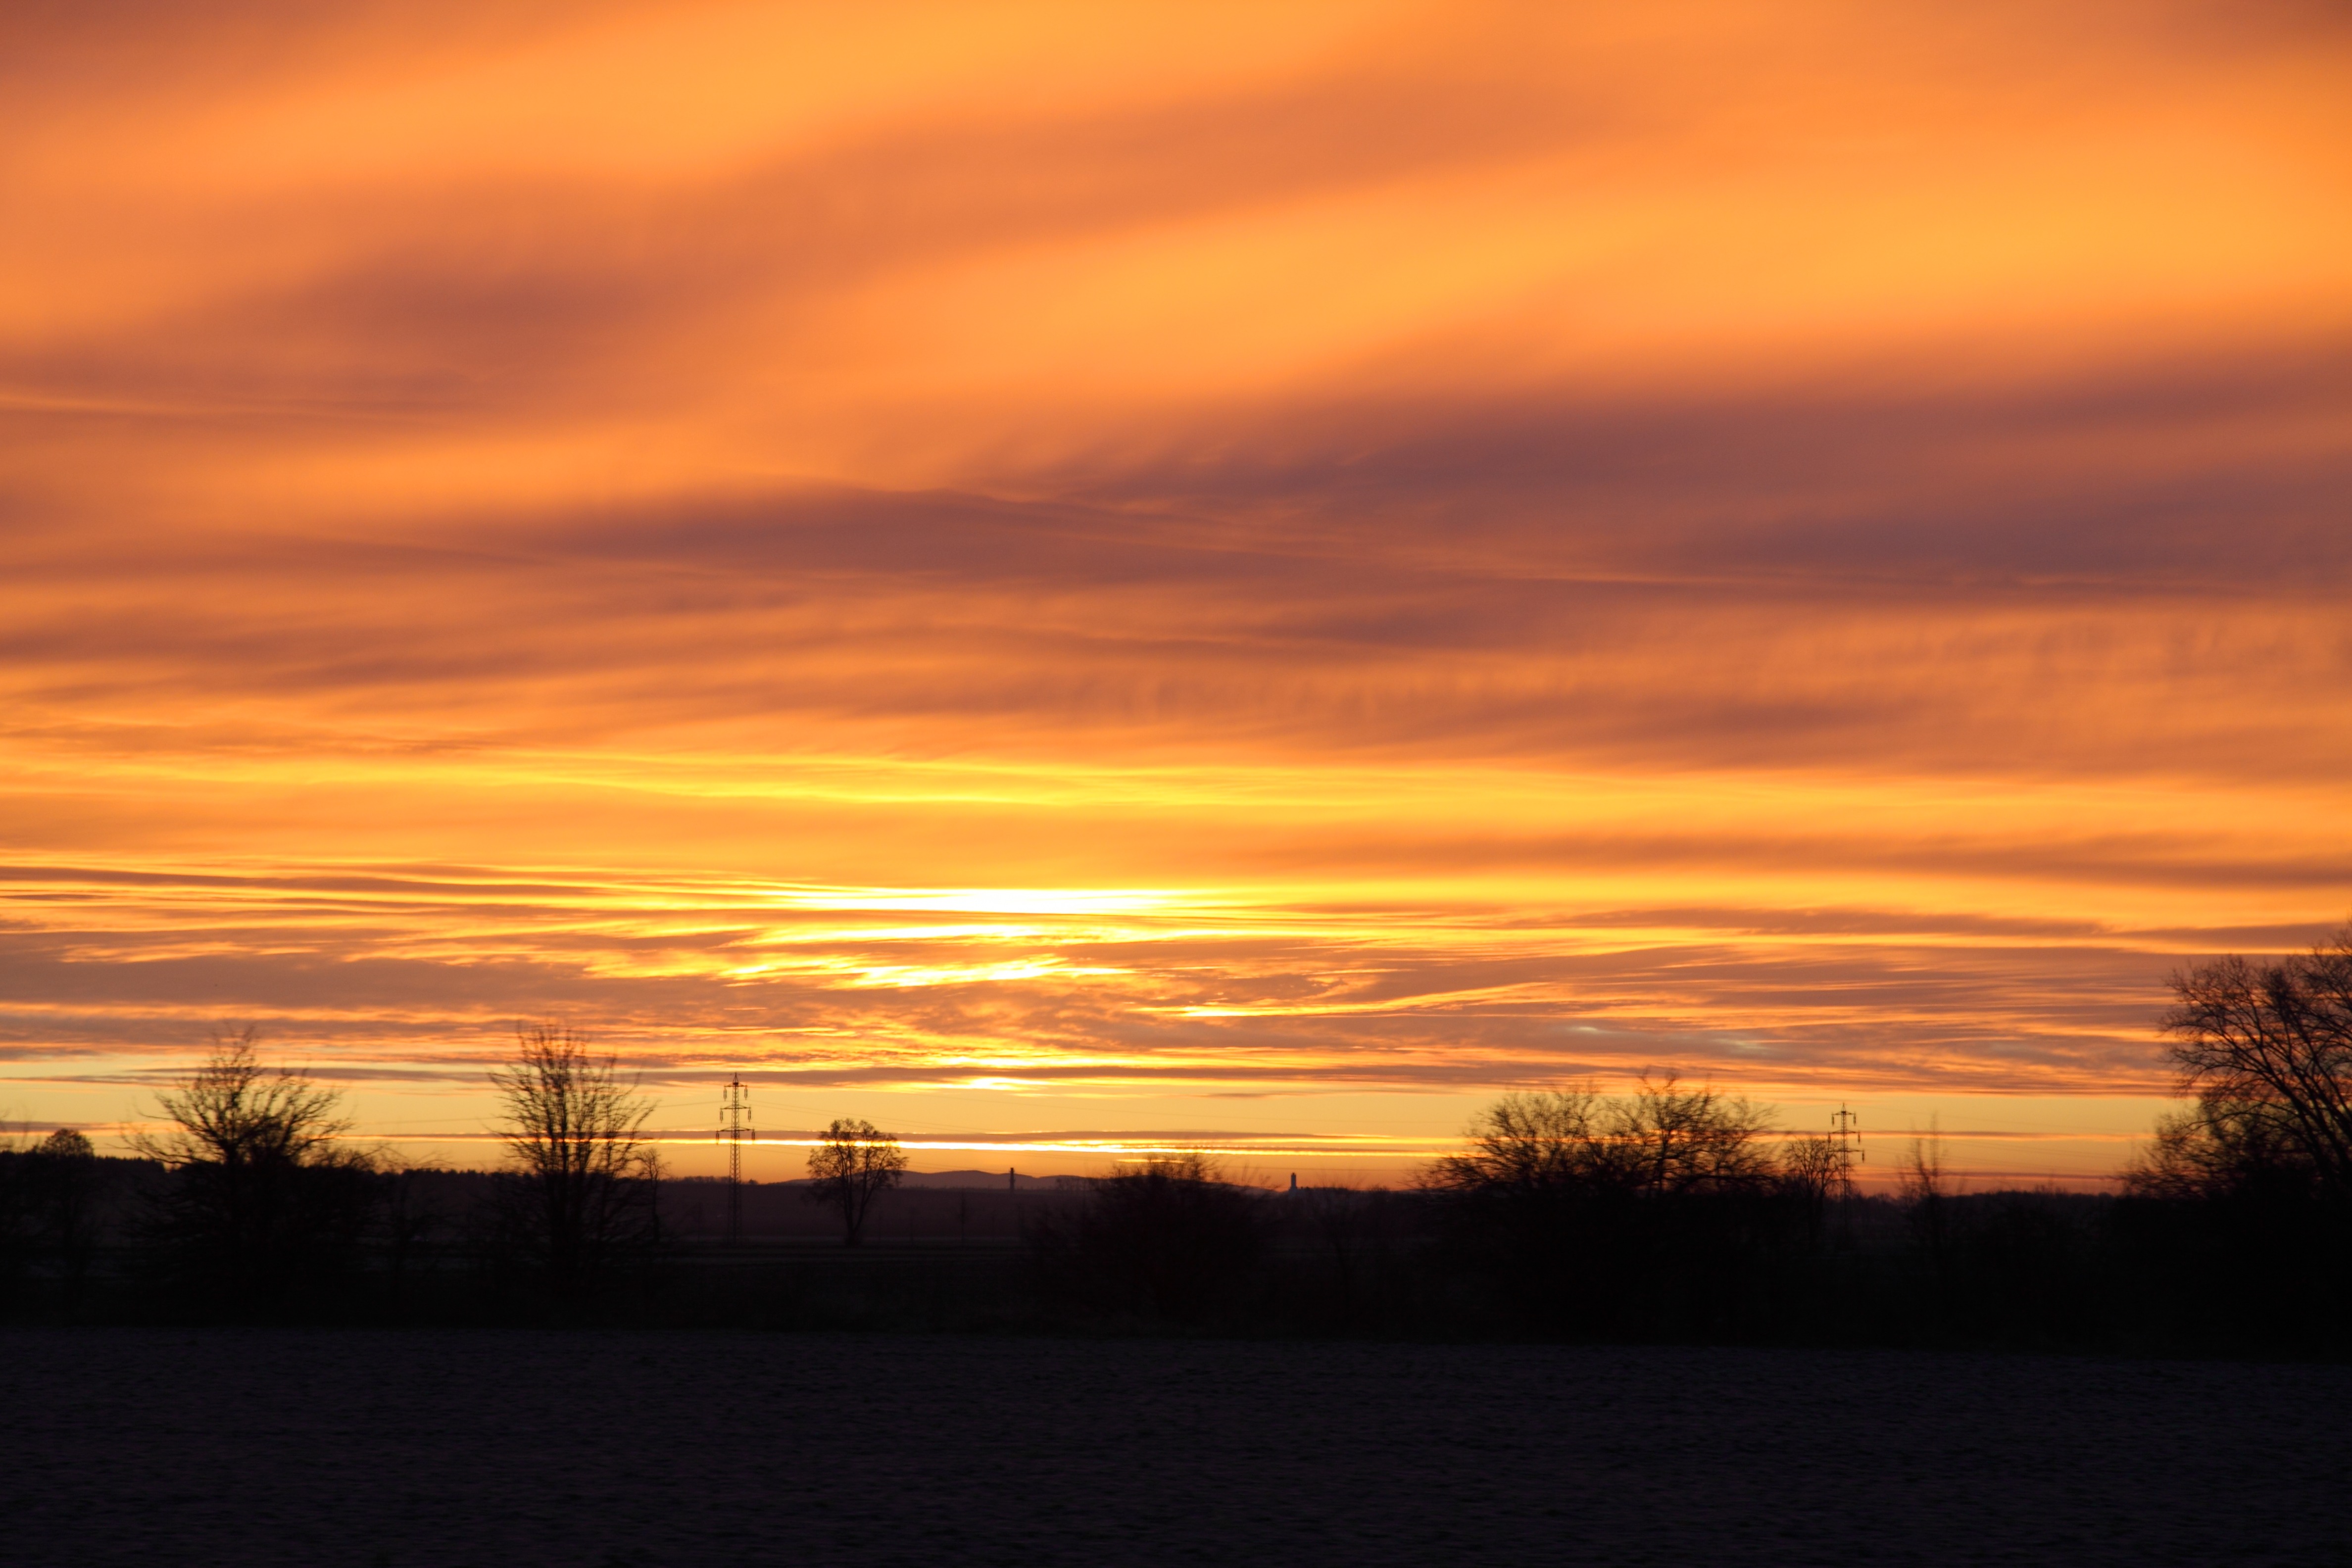
landscape, horizon, cloud, sky, sun, sunrise, sunset, field, sunlight, morning, dawn, atmosphere, dark, dusk, evening, orange, afterglow, red sky at morning